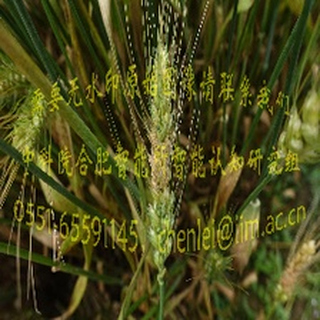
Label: wheat_fusarium_head_blight